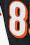
Number: 8